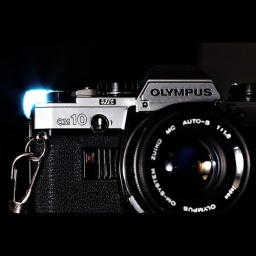
My Olympus OM10...Strobist:Flash through white sheet of paper from left, in the back grided flash with blue gel.